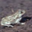
Label: frog